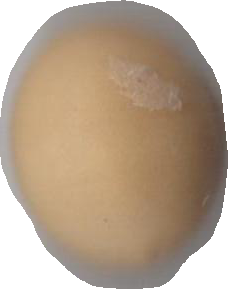
Variety: Grobogan